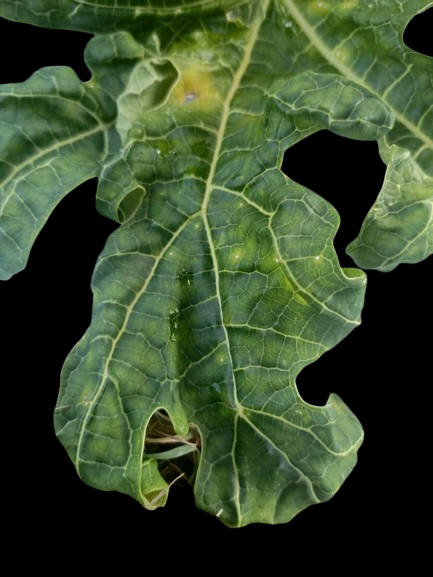
Crop: Papaya
Label: Curled_Yellow_Spot